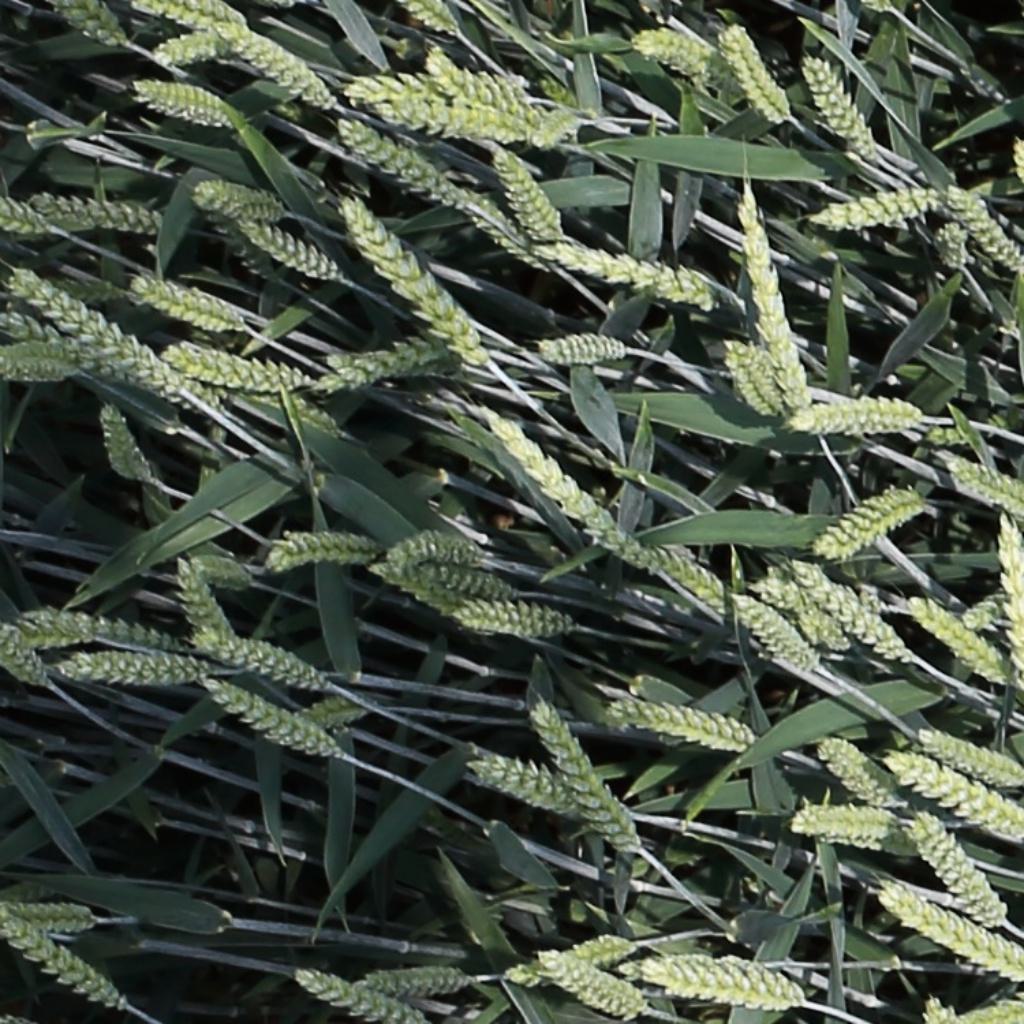
Country: Switzerland
Location: Usask
Wheat development stage: Filling